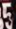
Number: 5